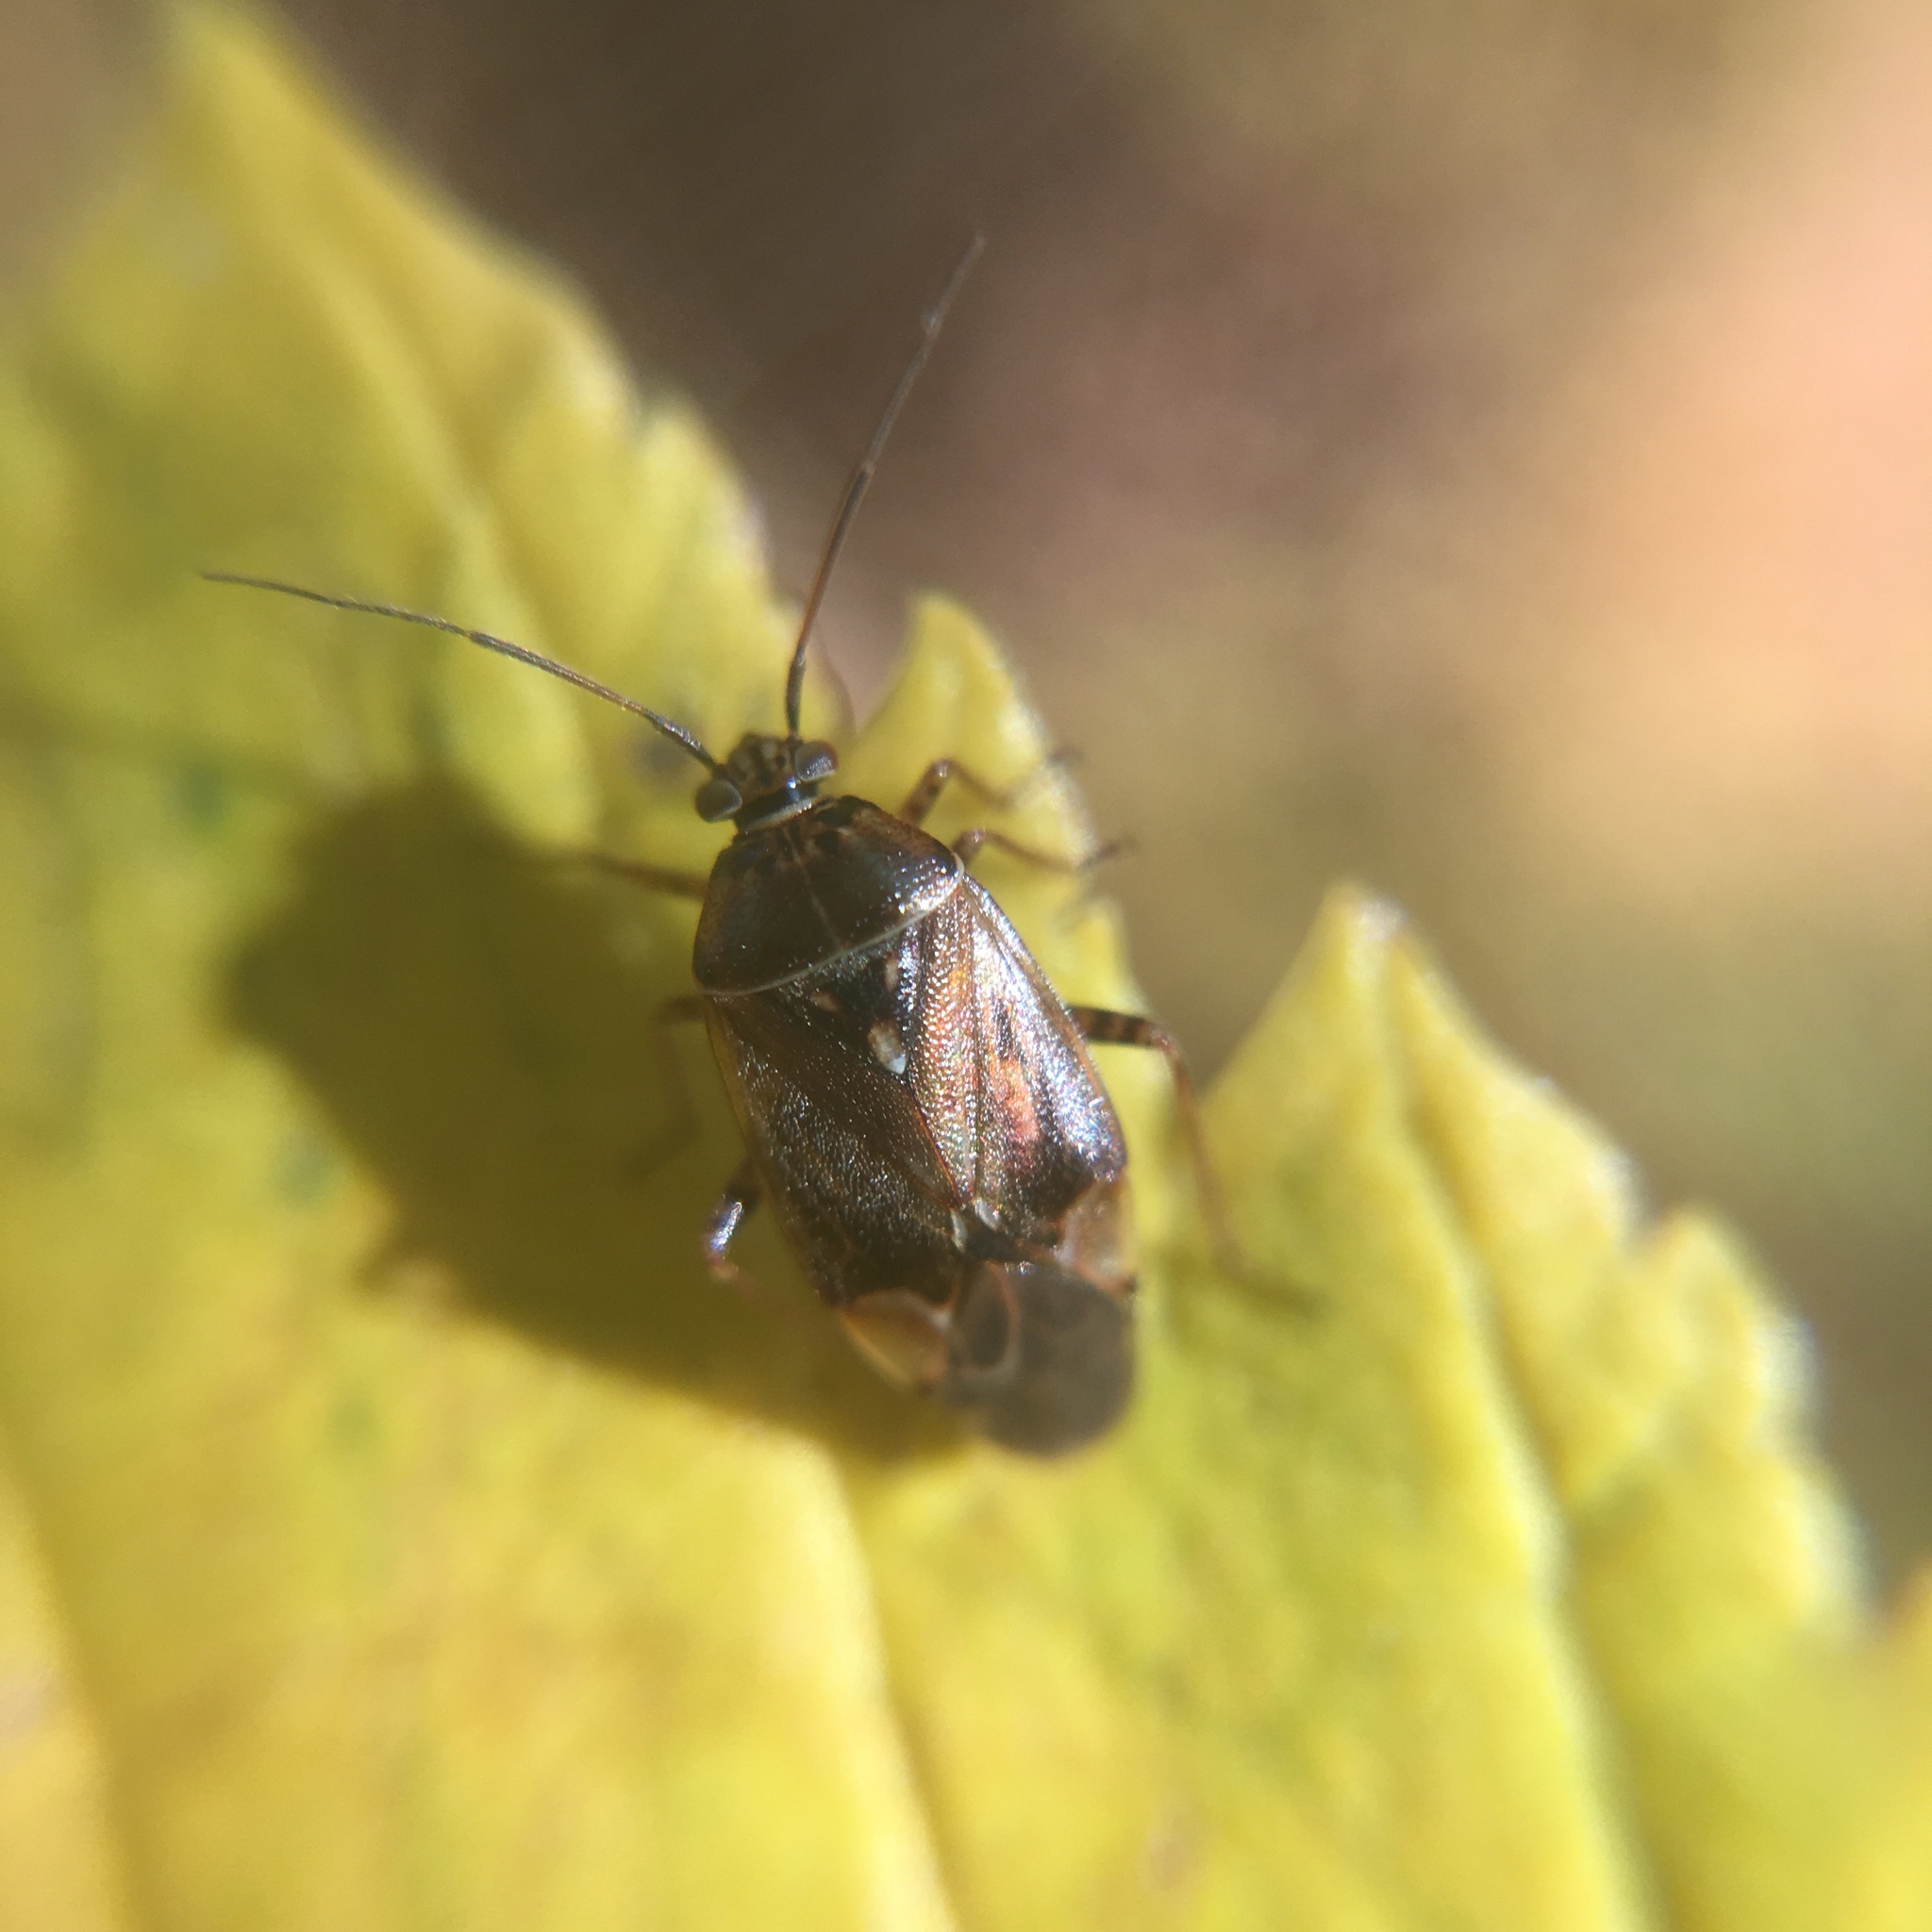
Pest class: lygus_bug